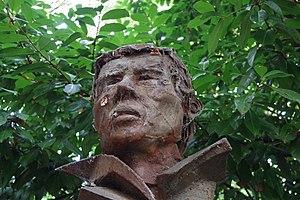
Buste de Jacques Brel situé dans le parc du même nom à Forest
Cet article recense le patrimoine immobilier protégé à Forest. Le patrimoine immobilier protégé fait partie du patrimoine culturel en Belgique.
Forest [fɔʀɛ] est l'une des 581 communes de Belgique et une des 19 communes de Bruxelles-Capitale. Elle est officiellement bilingue, comme toutes les communes bruxelloises, et comptait 56 583 habitants, 27 375 hommes et 29 208 femmes, au 1ᵉʳ décembre 2019, selon le dernier recensement de la commune, pour une superficie de 6,25 km², soit une densité de 9 053,28 habitants/km².
Le parc Jacques Brel est un parc bruxellois, situé principalement dans la commune de Forest.